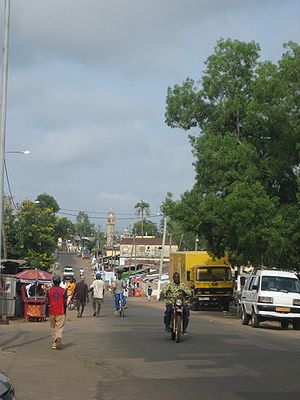
Kara (region)
Gade i byen Kara
Kara er en af Togos 5 regioner. Byen Kara er administrationscenter i regionen. Andre større byer er Bafilo, Bassar og Niamtougou. Regionen grænser mod nord til Savanes, mod syd til regionen Centrale, mod vest til Ghana og mod øst til Benin.